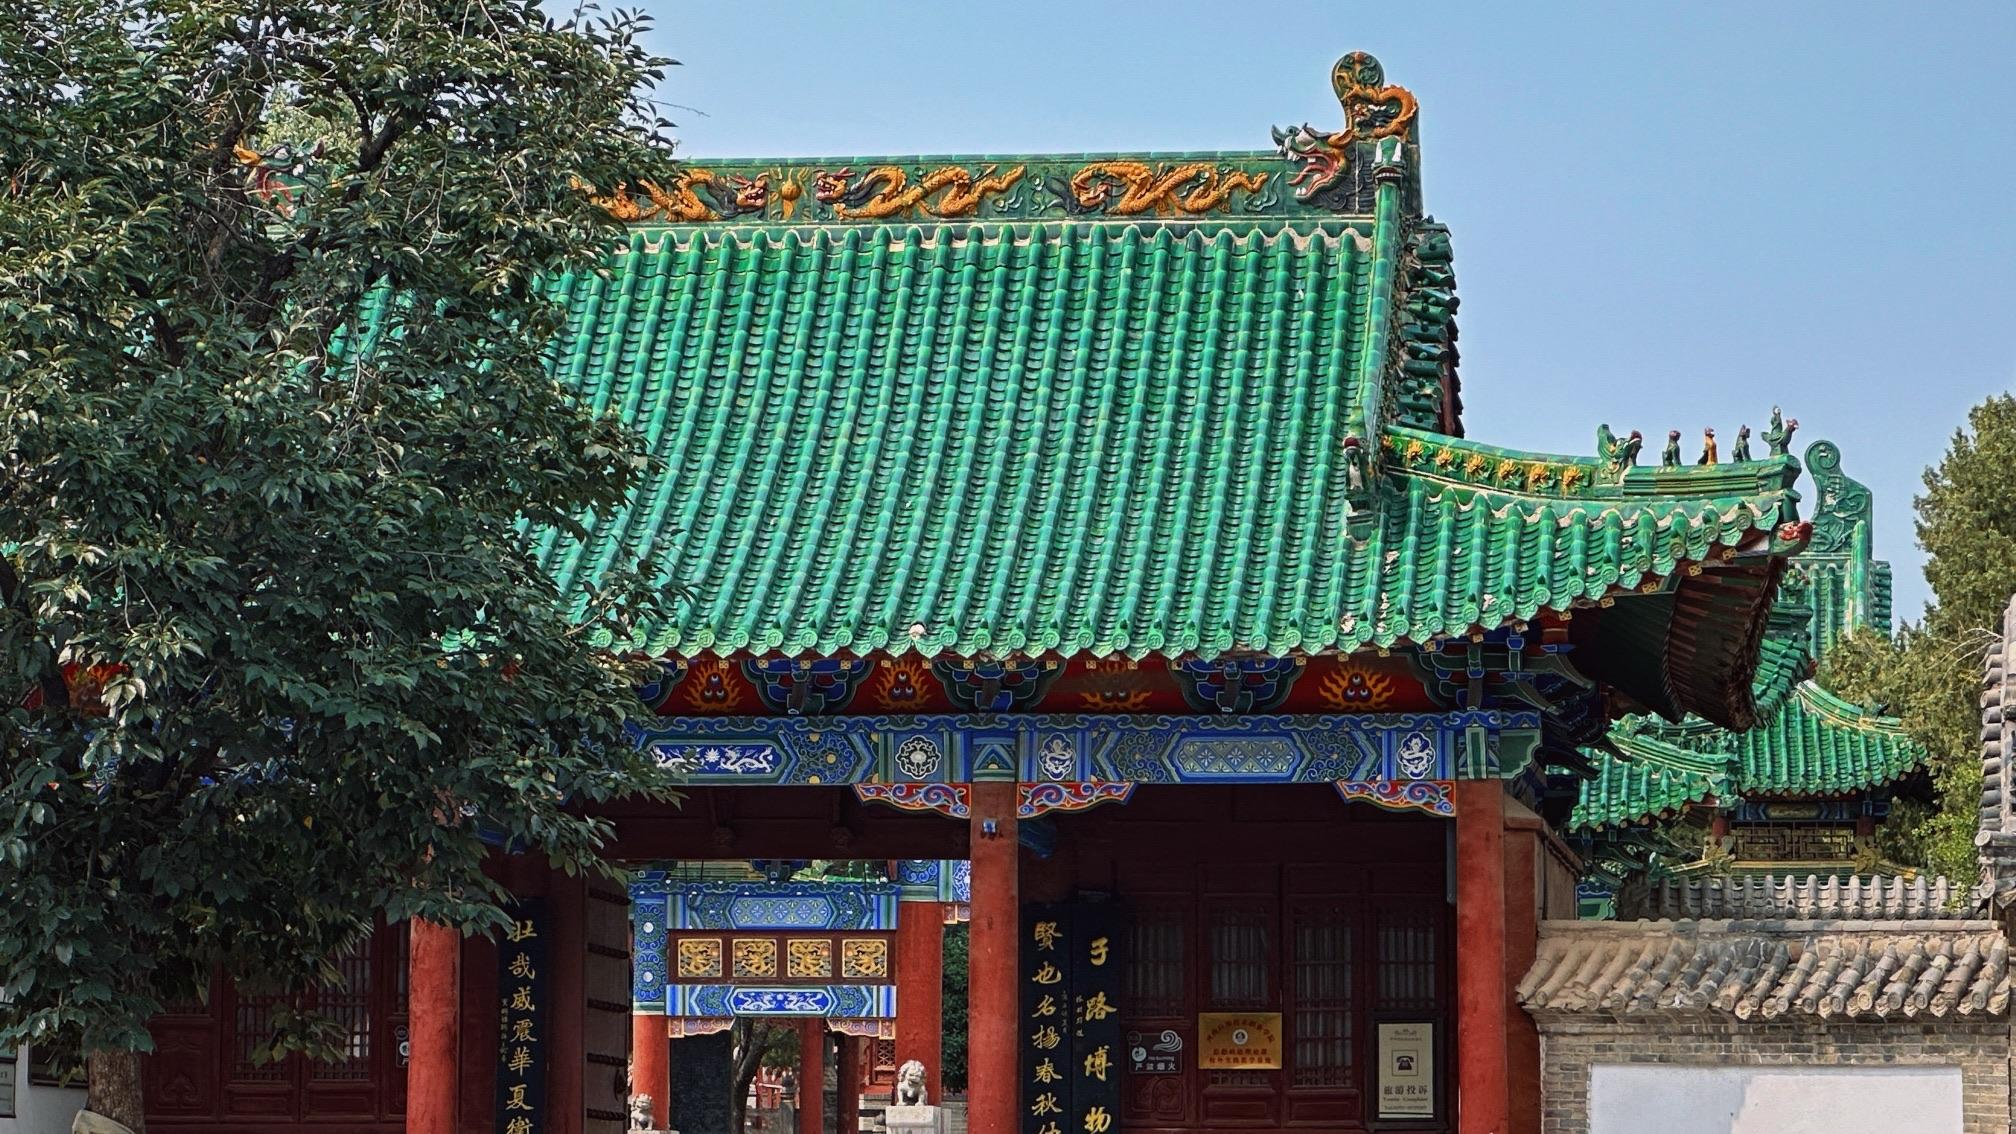
地标名称：子路博物馆
所在城市：濮阳市·华龙区